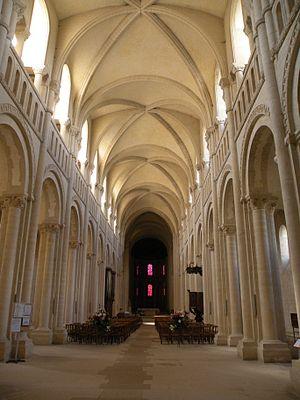
Église de la Trinité de Caen